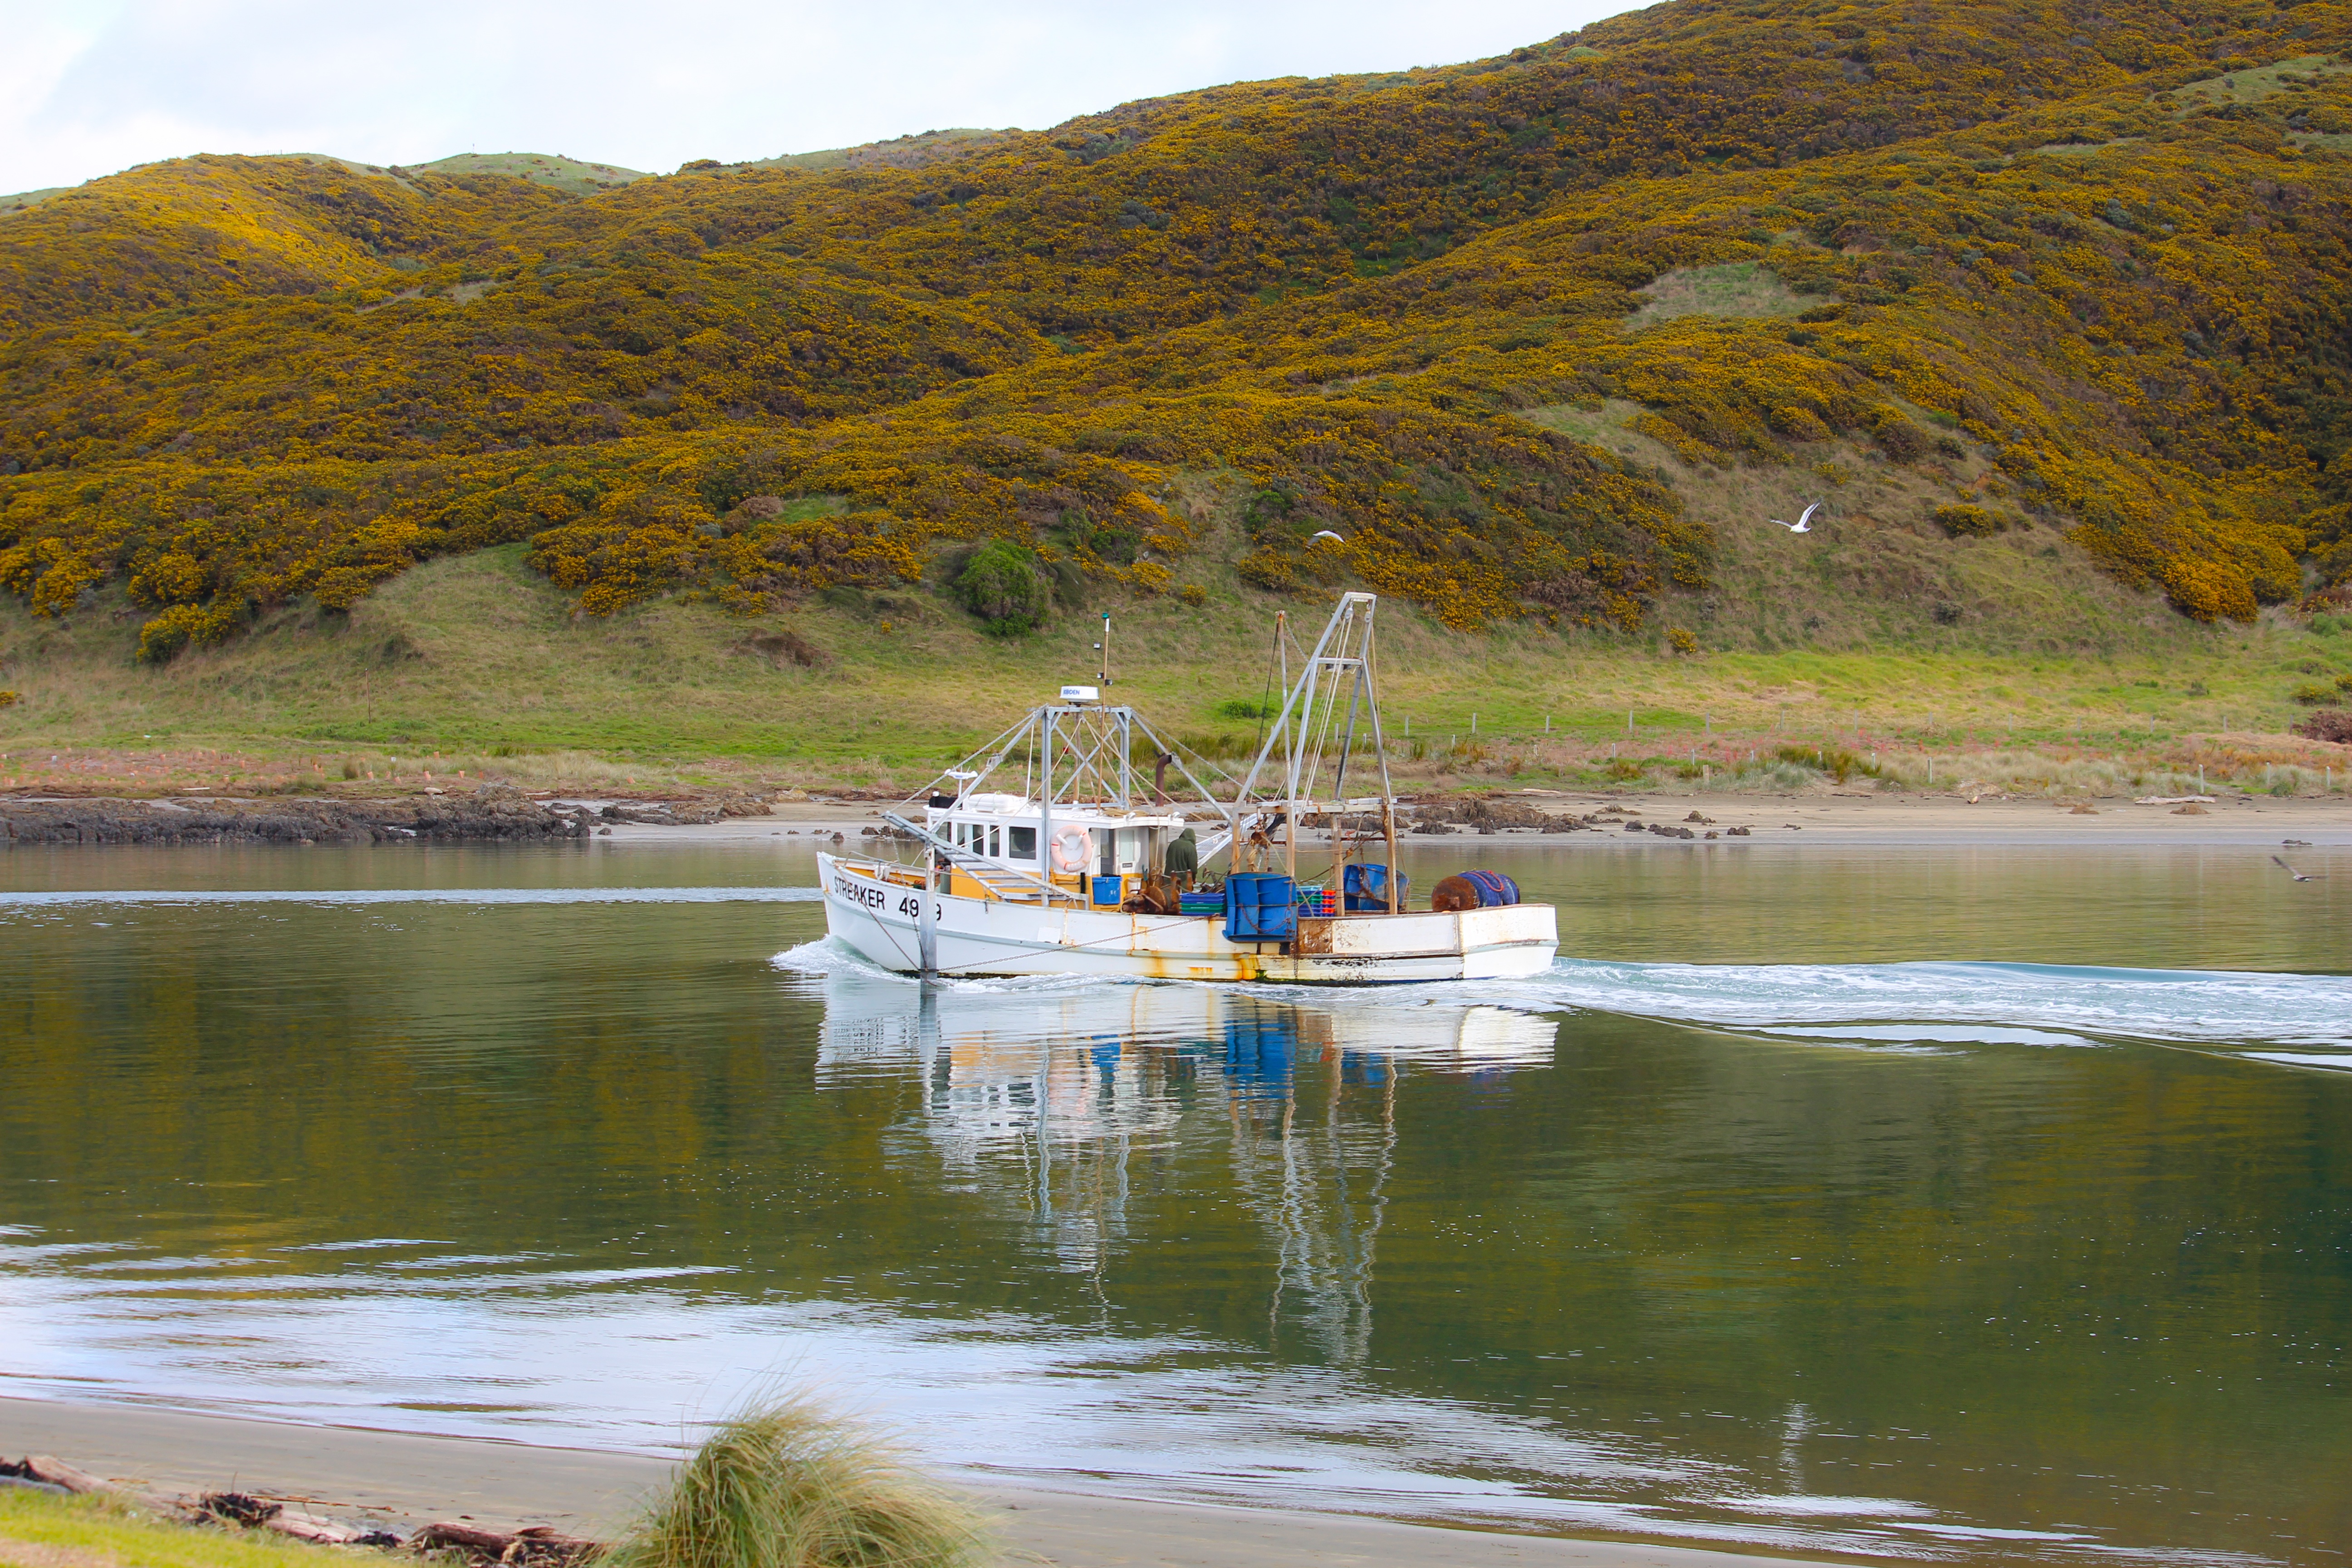
sea, nature, boat, shore, lake, river, reflection, vessel, vehicle, fishing, fisherman, bay, reservoir, waterway, body of water, fishing boat, boating, channel, loch